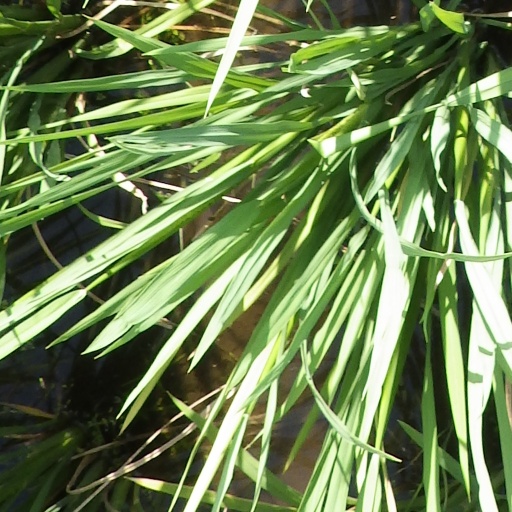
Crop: rice